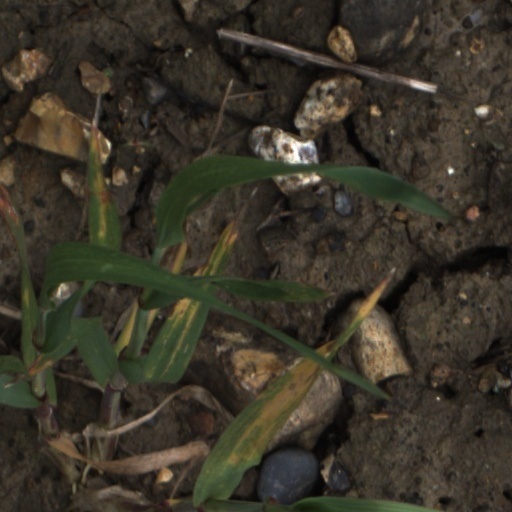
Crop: wheat